Mainstreams of Modern Art

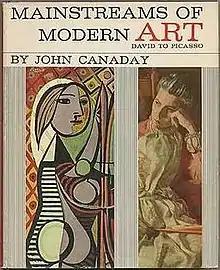
First edition (publ. Simon & Schuster) Cover art: Pablo Picasso, "Girl before a Mirror", 1932 Thomas Eakins, "Miss Amelia Van Buren", 1891

Mainstreams of Modern Art: David to Picasso (1959) is a reference book by John Canaday. It comprehensively covers modern art from the start of Romanticism in the 18th century to Cubism and Abstract art in the early 20th century. "Mainstreams" enjoyed wide commercial and critical success, and was awarded the 1959 Athenaeum Literary Award.